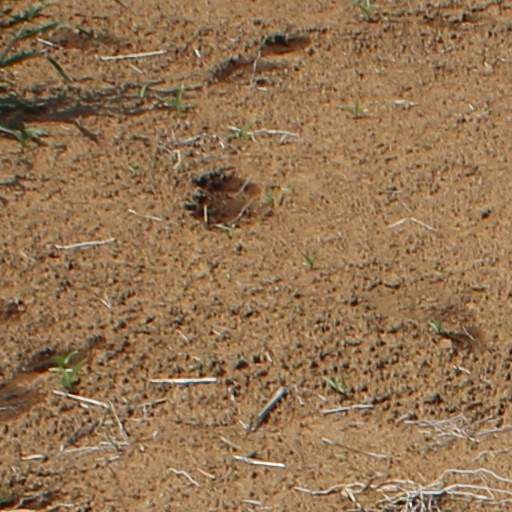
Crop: wheat